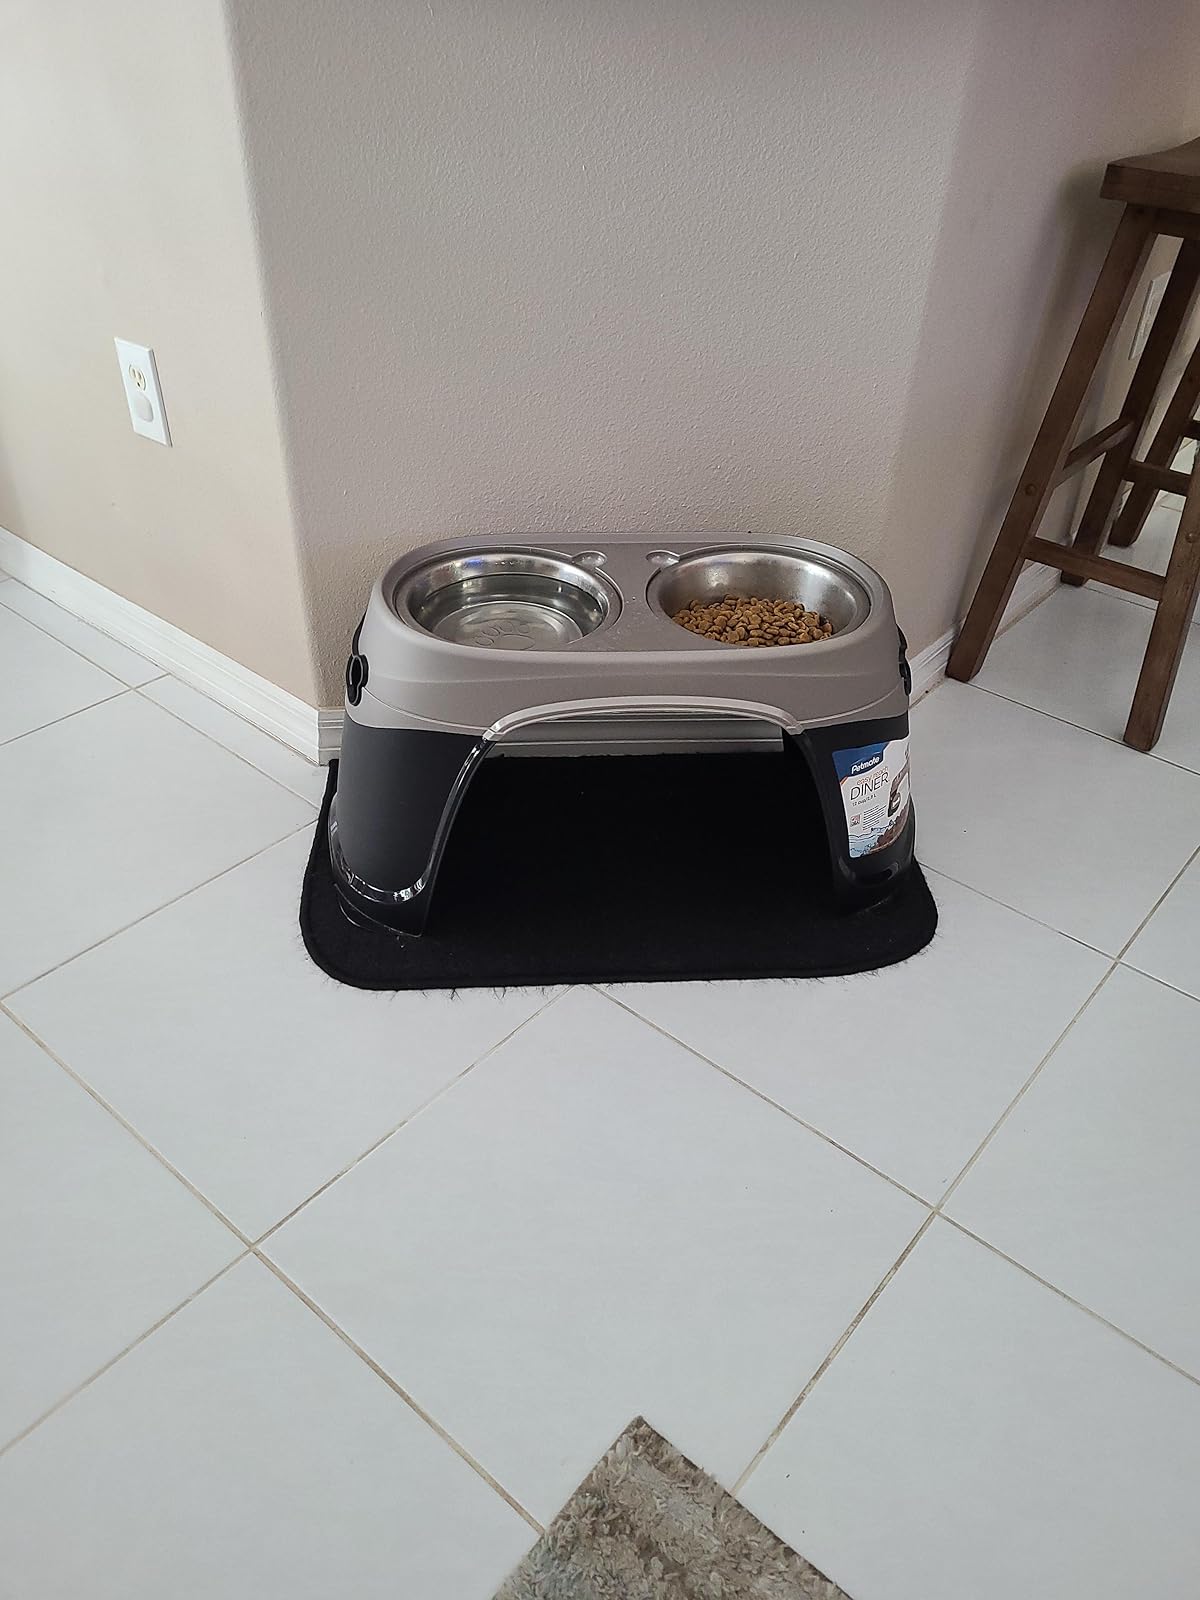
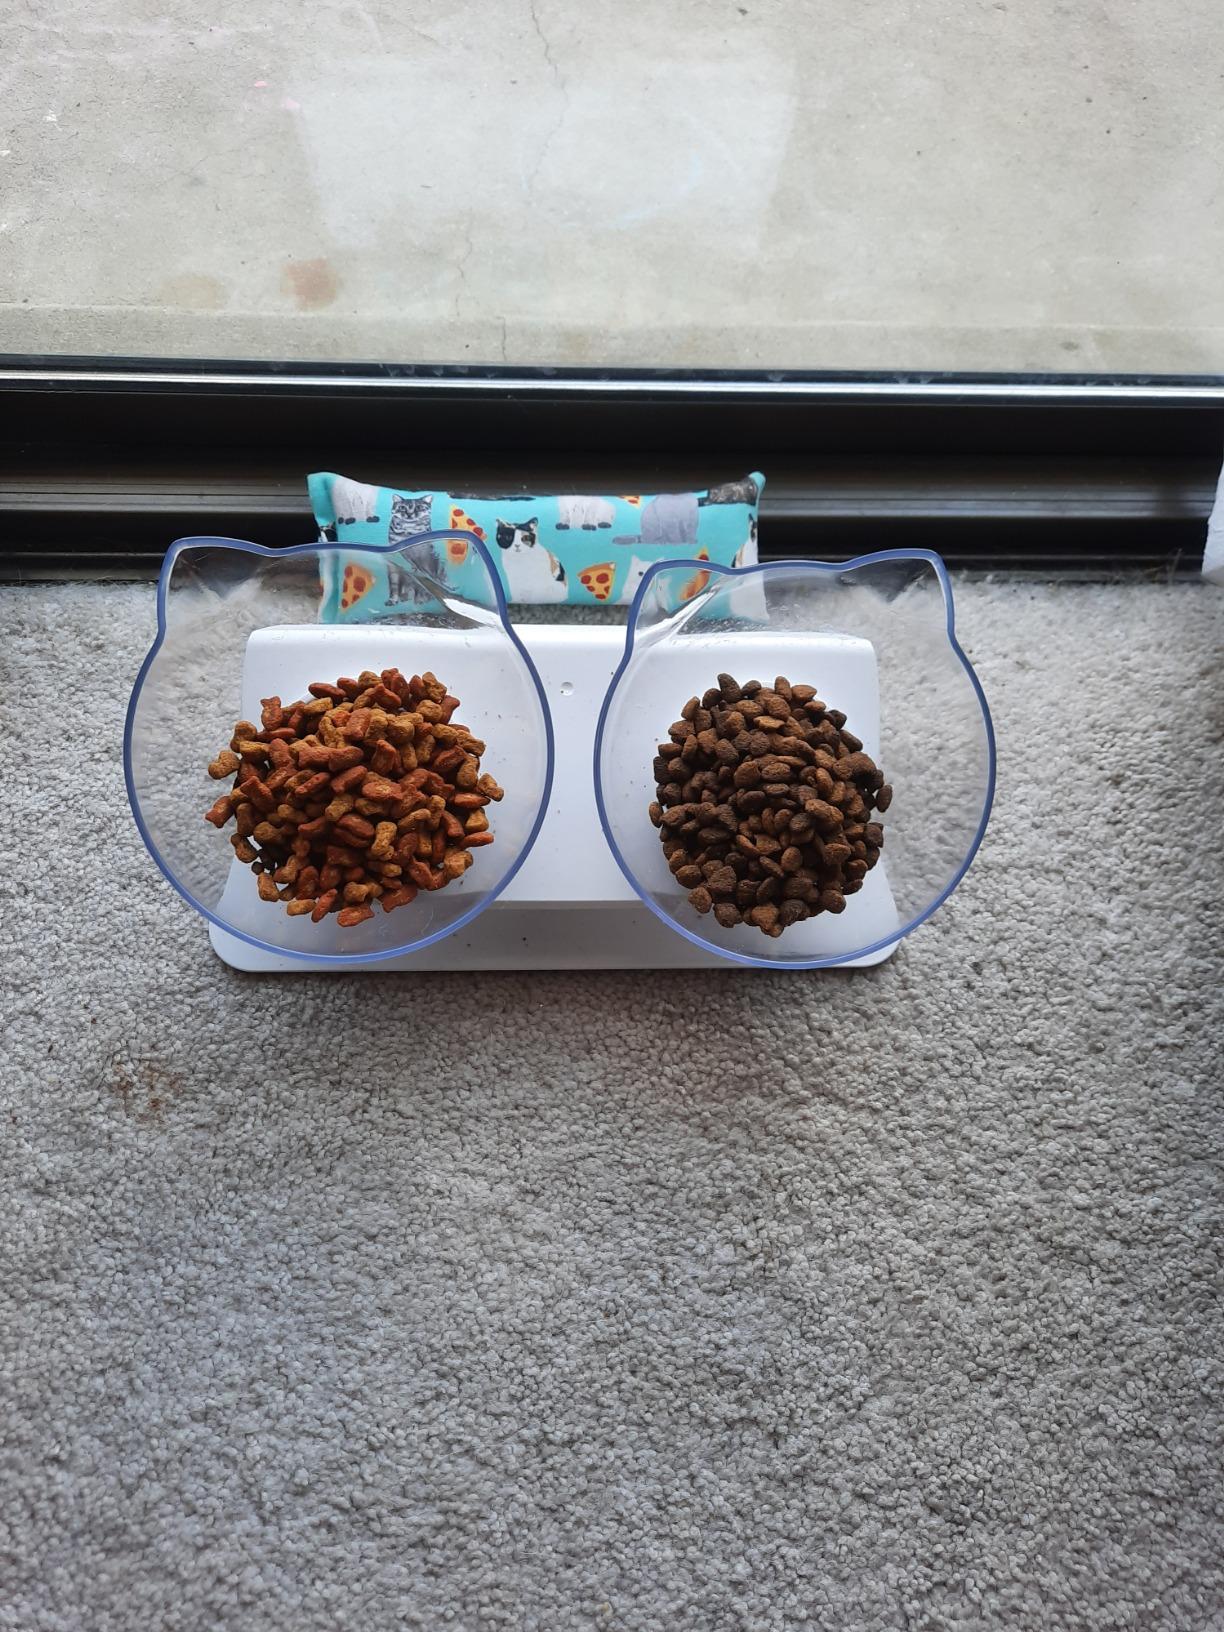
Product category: items_bowl
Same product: no